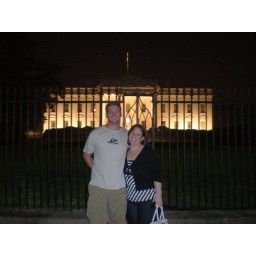
Bob and I in front of the white house